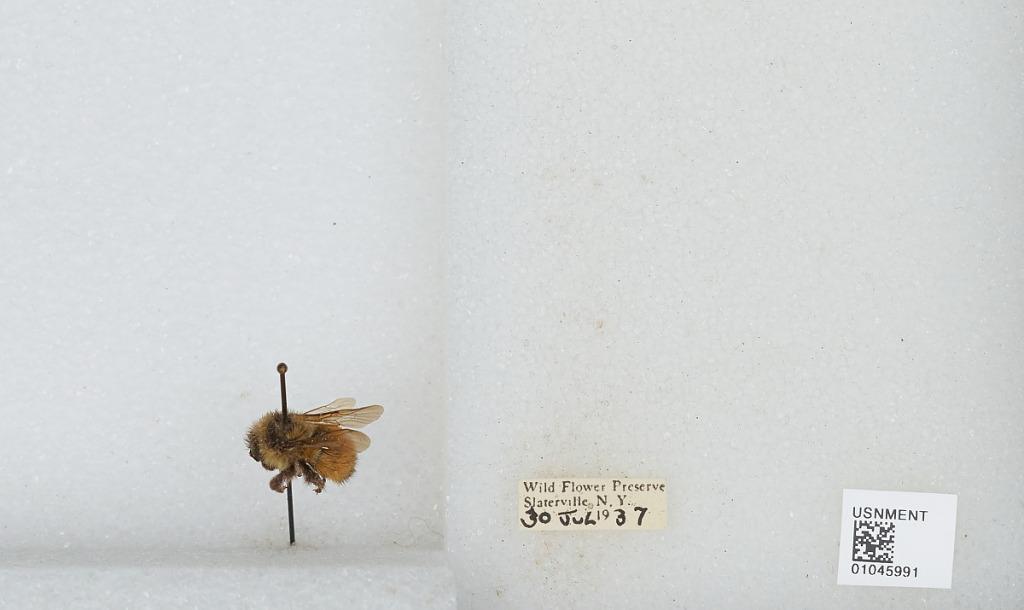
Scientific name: Bombus sp.
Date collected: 1937-7-30
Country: United States
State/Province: New York
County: Tompkins
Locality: Slaterville Wild Flower Preserve
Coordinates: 42.3956, -76.3505